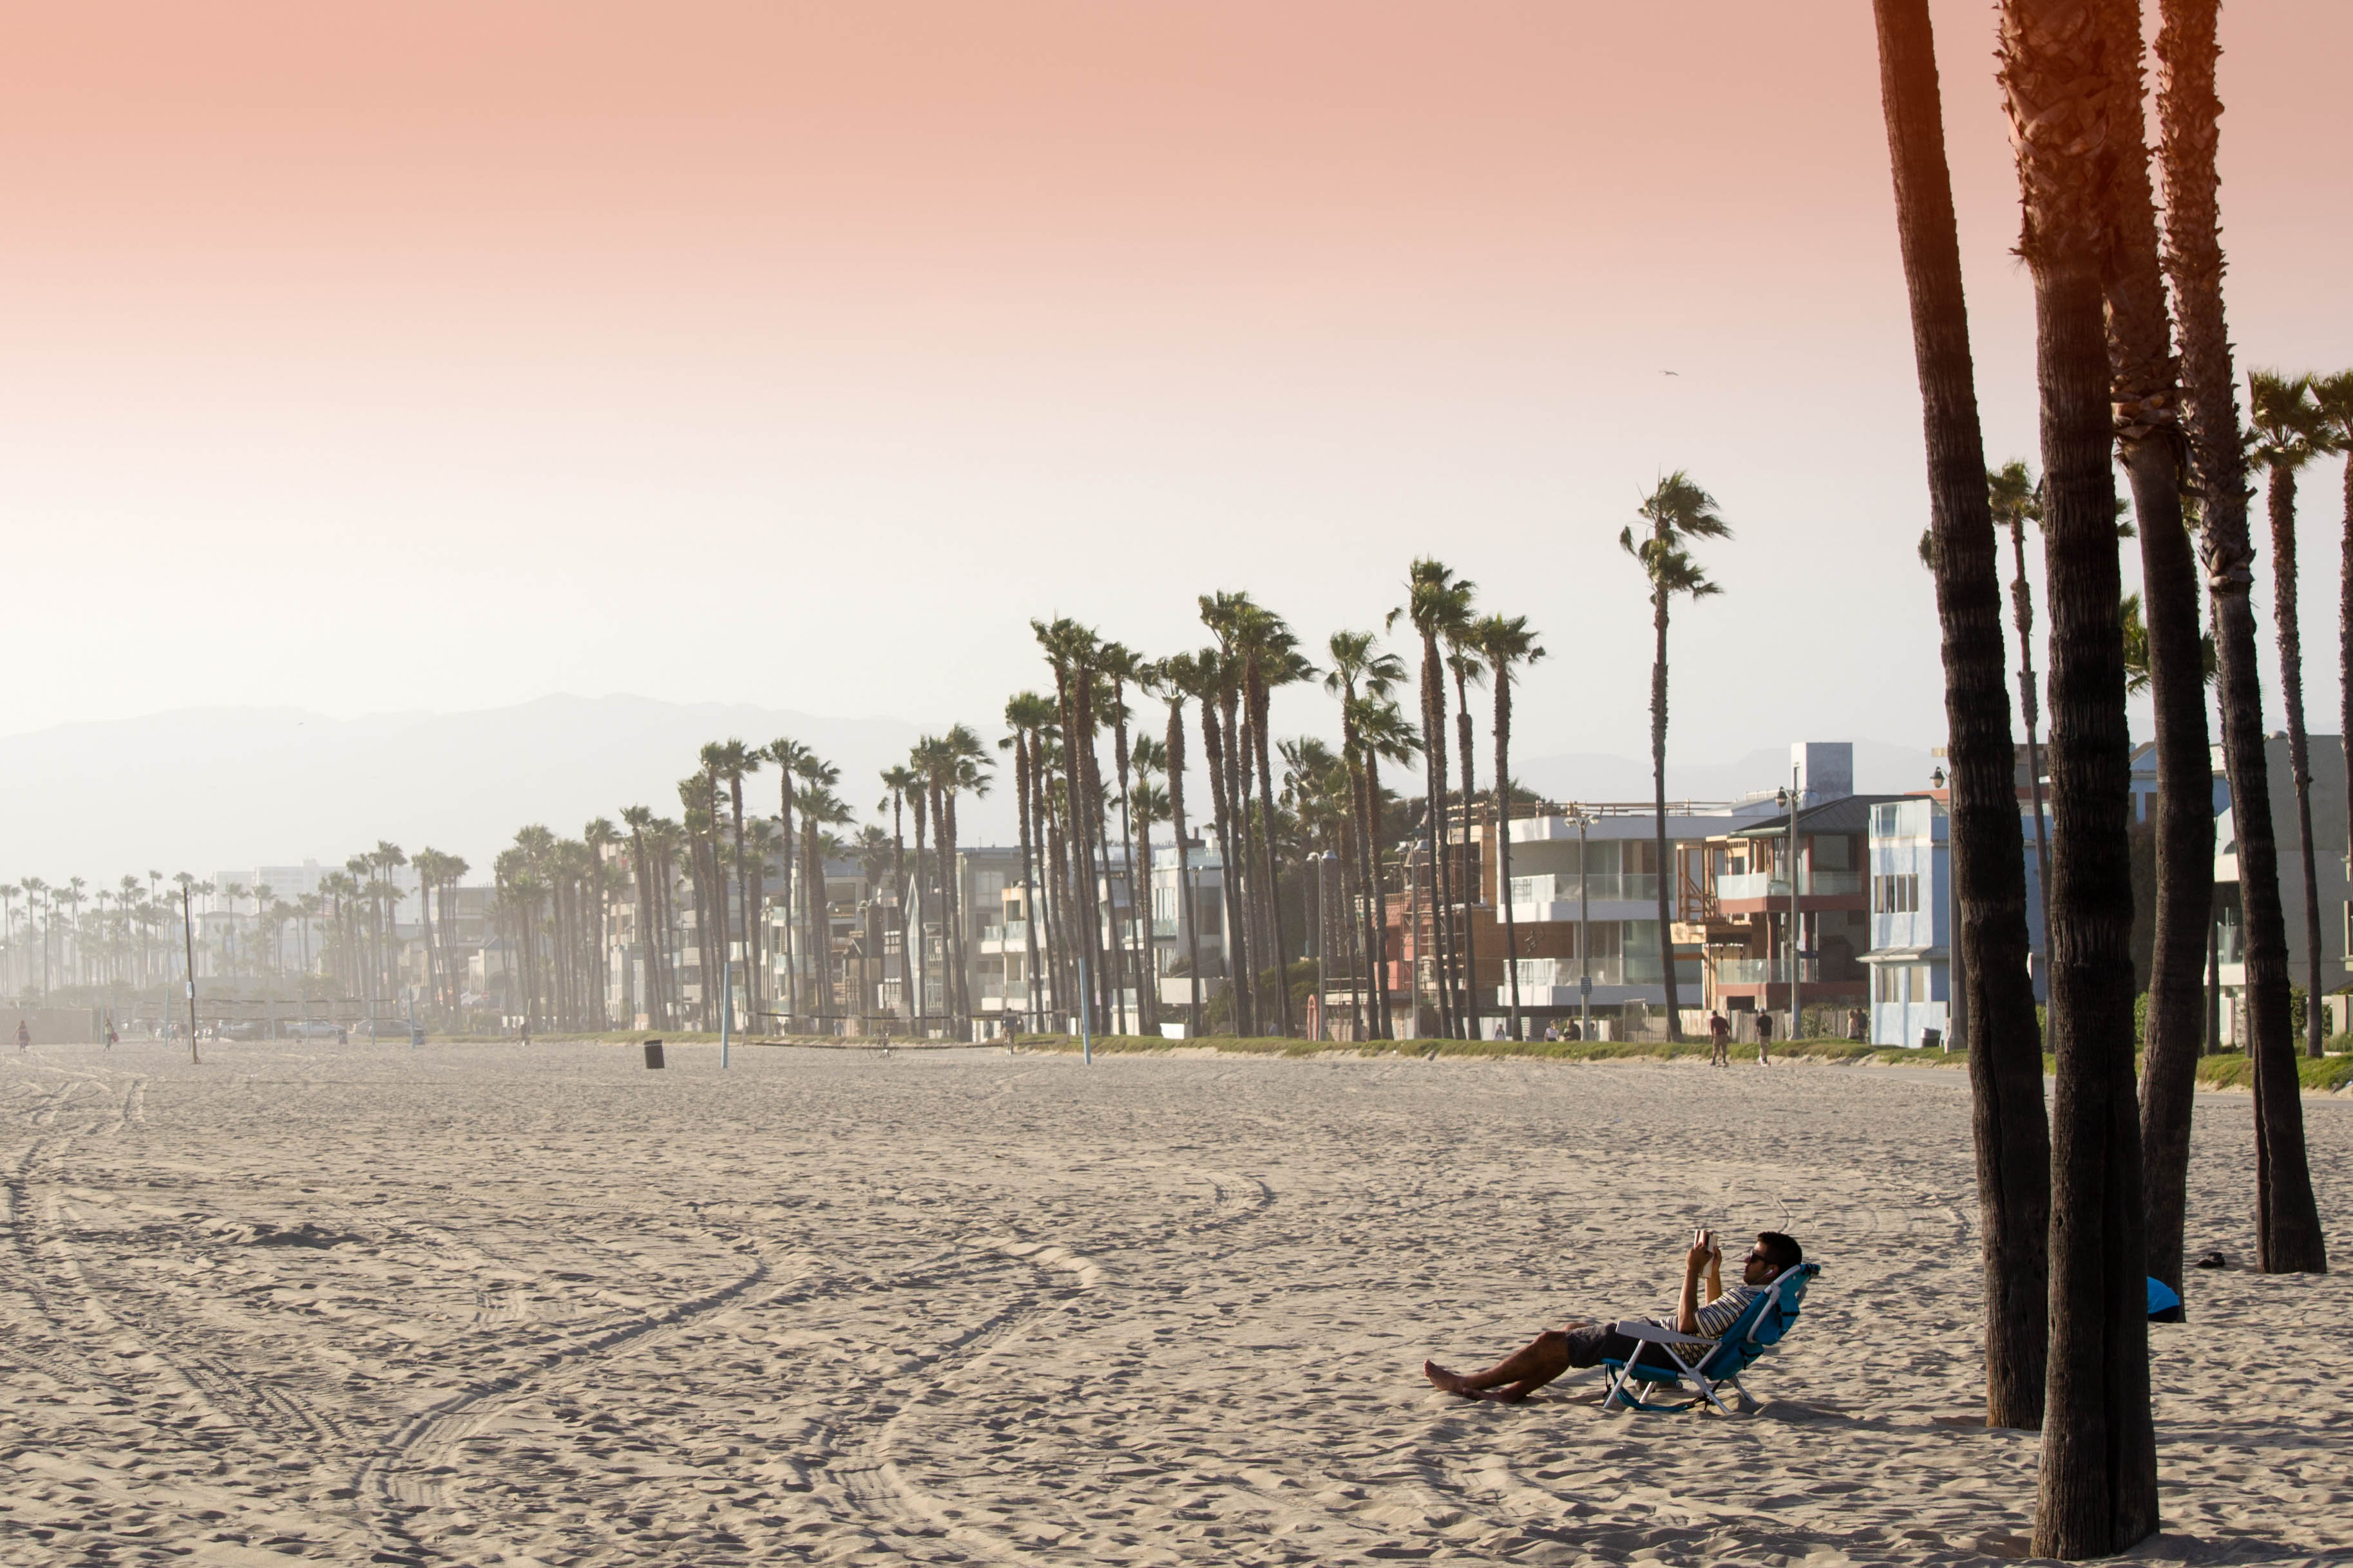
beach, tree, ocean, morning, california, la, losangeles, venicebeach